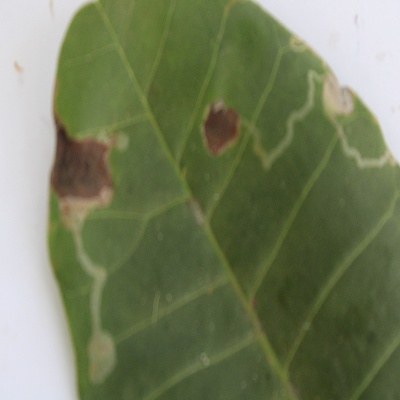
Crop: Cashew
Condition: leaf miner